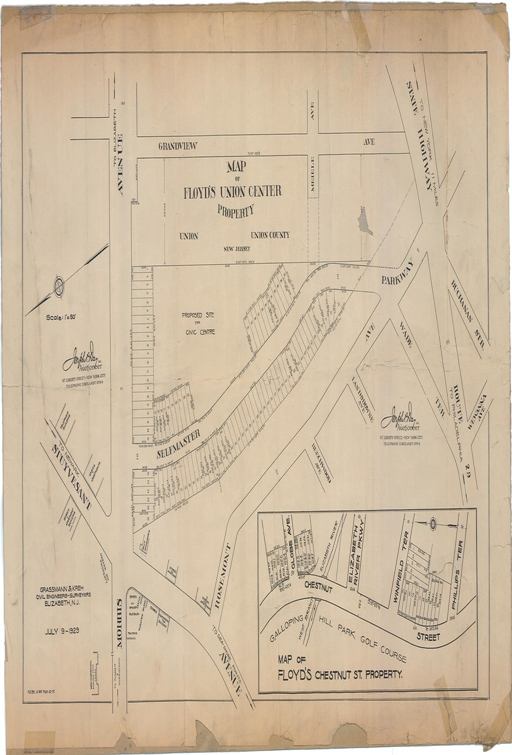
drawing of a proposed plan for the property .